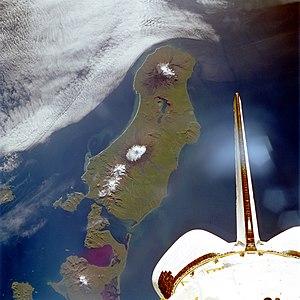
L'île Unimak, en anglais Unimak Island, en aléoute Unimax, est une île des États-Unis située dans les îles Aléoutiennes, en Alaska. C'est la plus vaste et la plus orientale de l'archipel.